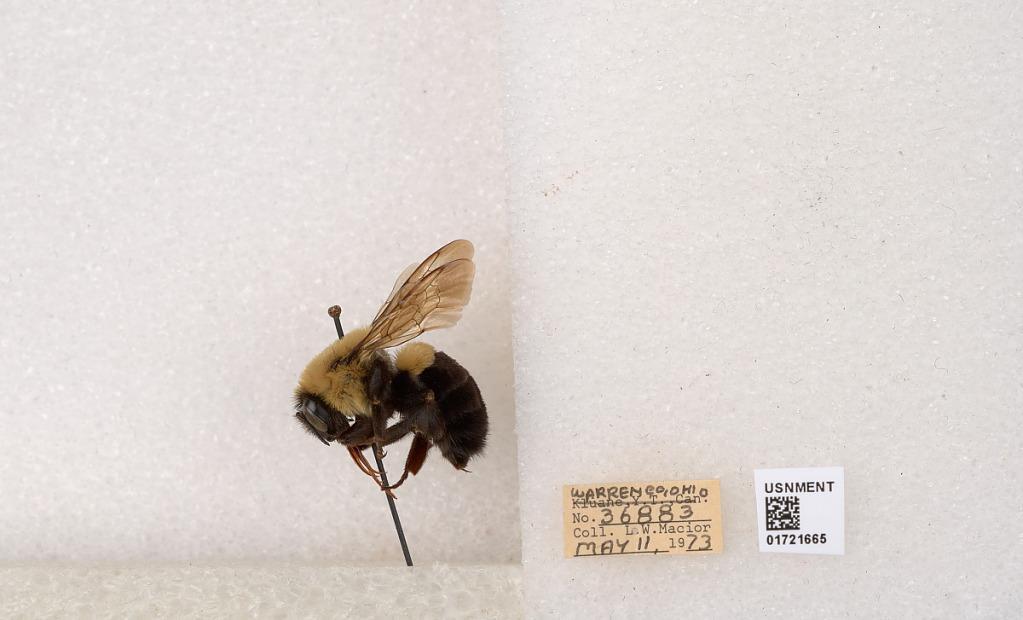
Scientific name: Bombus impatiens Cresson
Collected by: L. Macior
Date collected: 1973-5-11
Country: United States
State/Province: Ohio
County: Warren
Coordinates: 39.4276, -84.1668